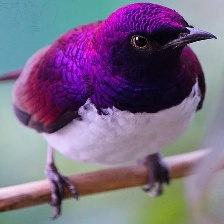
Species: VIOLET BACKED STARLING
Scientific name: CINNYRICINCLUS LEUCOGASTER